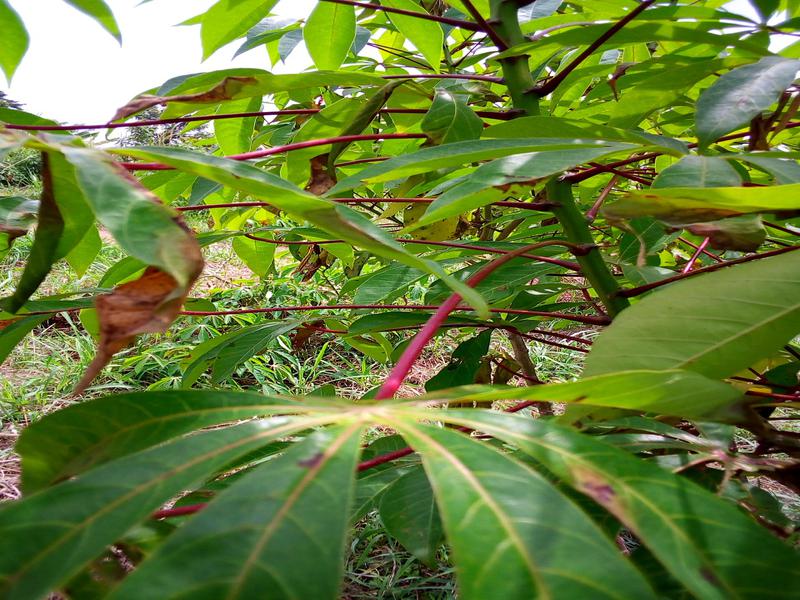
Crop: cassava
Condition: healthy